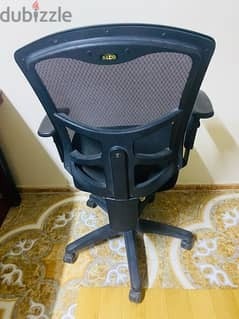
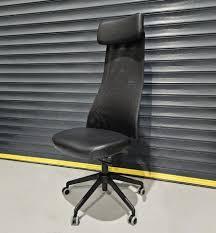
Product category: items_chair
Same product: no